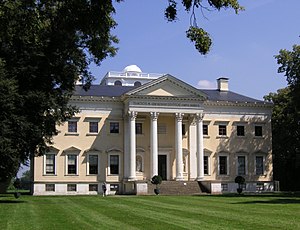
Wörlitz park
Wörlitz slot
Wörlitz park i Wörlitz i den tyske delstat Sachsen-Anhalt er en del af Dessau-Wörlitzer Gartenreich. Den blev anlagt i anden halvdel af 1700-tallet under fyrst Leopold 3. af Anhalt-Dessau. Parken er en del af netværket Gartenträume Sachsen-Anhalt.